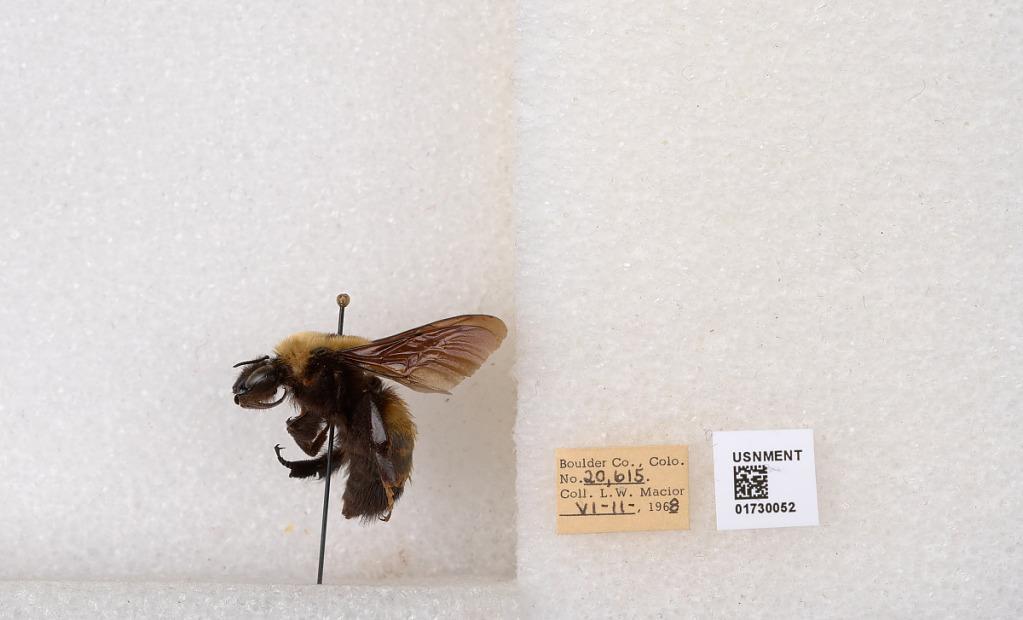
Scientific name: Bombus (Bombus) nevadensis Cresson